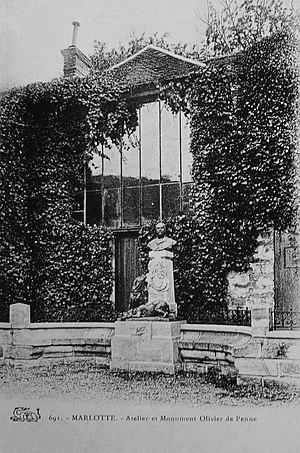
Charles-Olivier de Penne né le 11 janvier 1831 à Paris et mort le 18 avril 1897 à Marlotte est un peintre et illustrateur français.